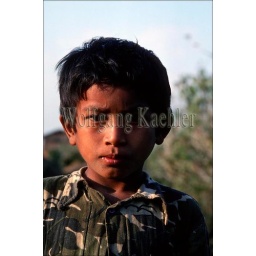
Nepal, tharu village, near tiger top game reserve, portrait of boy